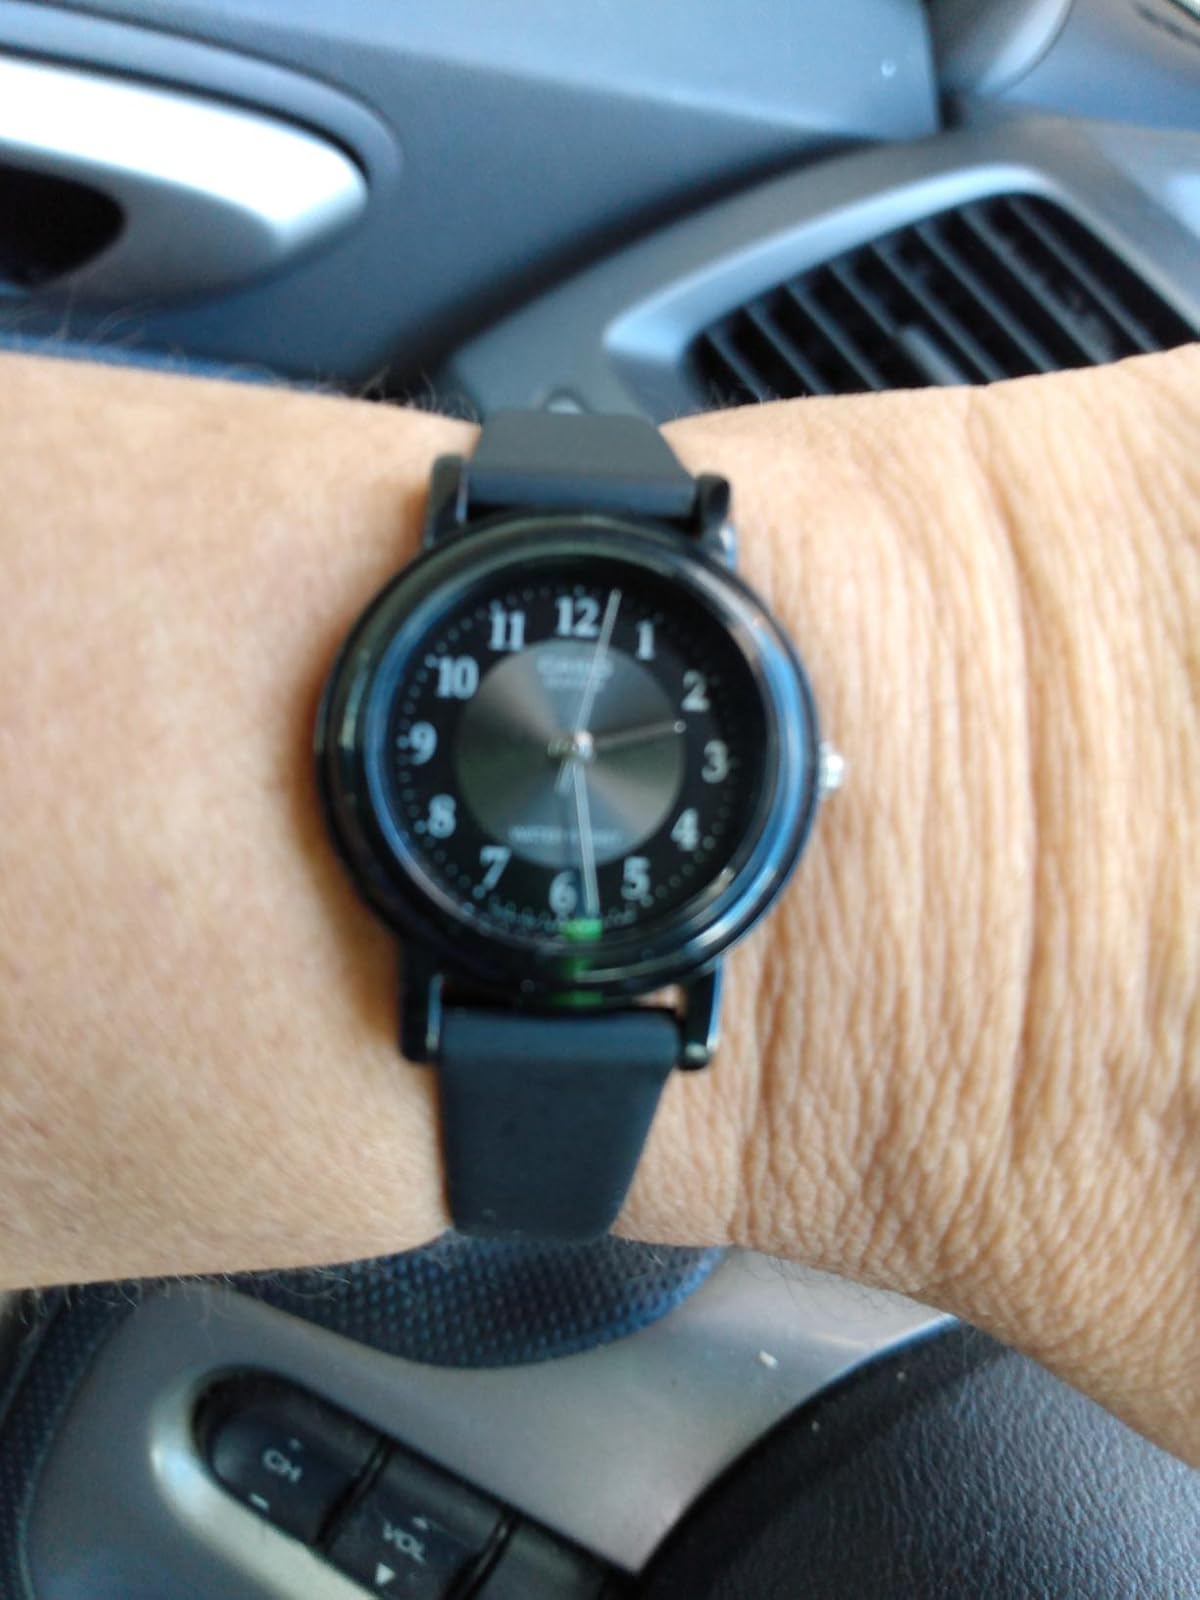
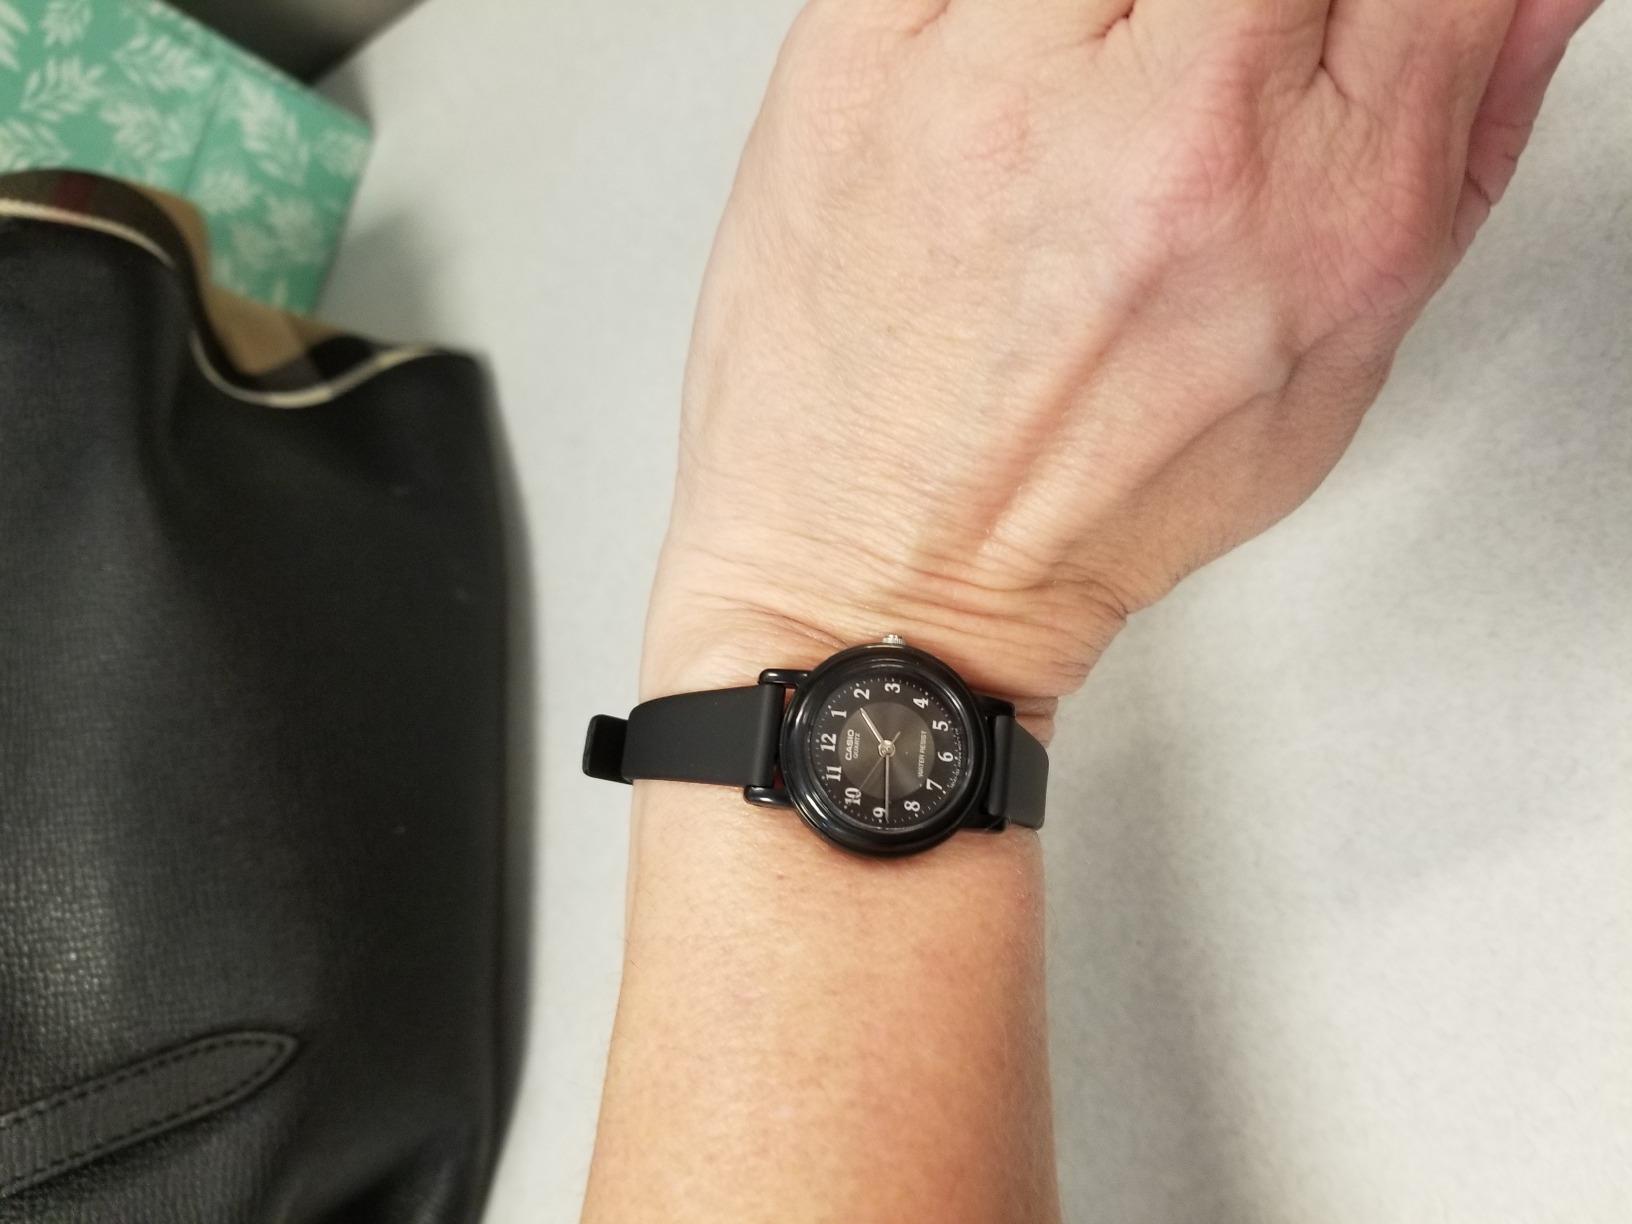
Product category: accessories_watch
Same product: yes